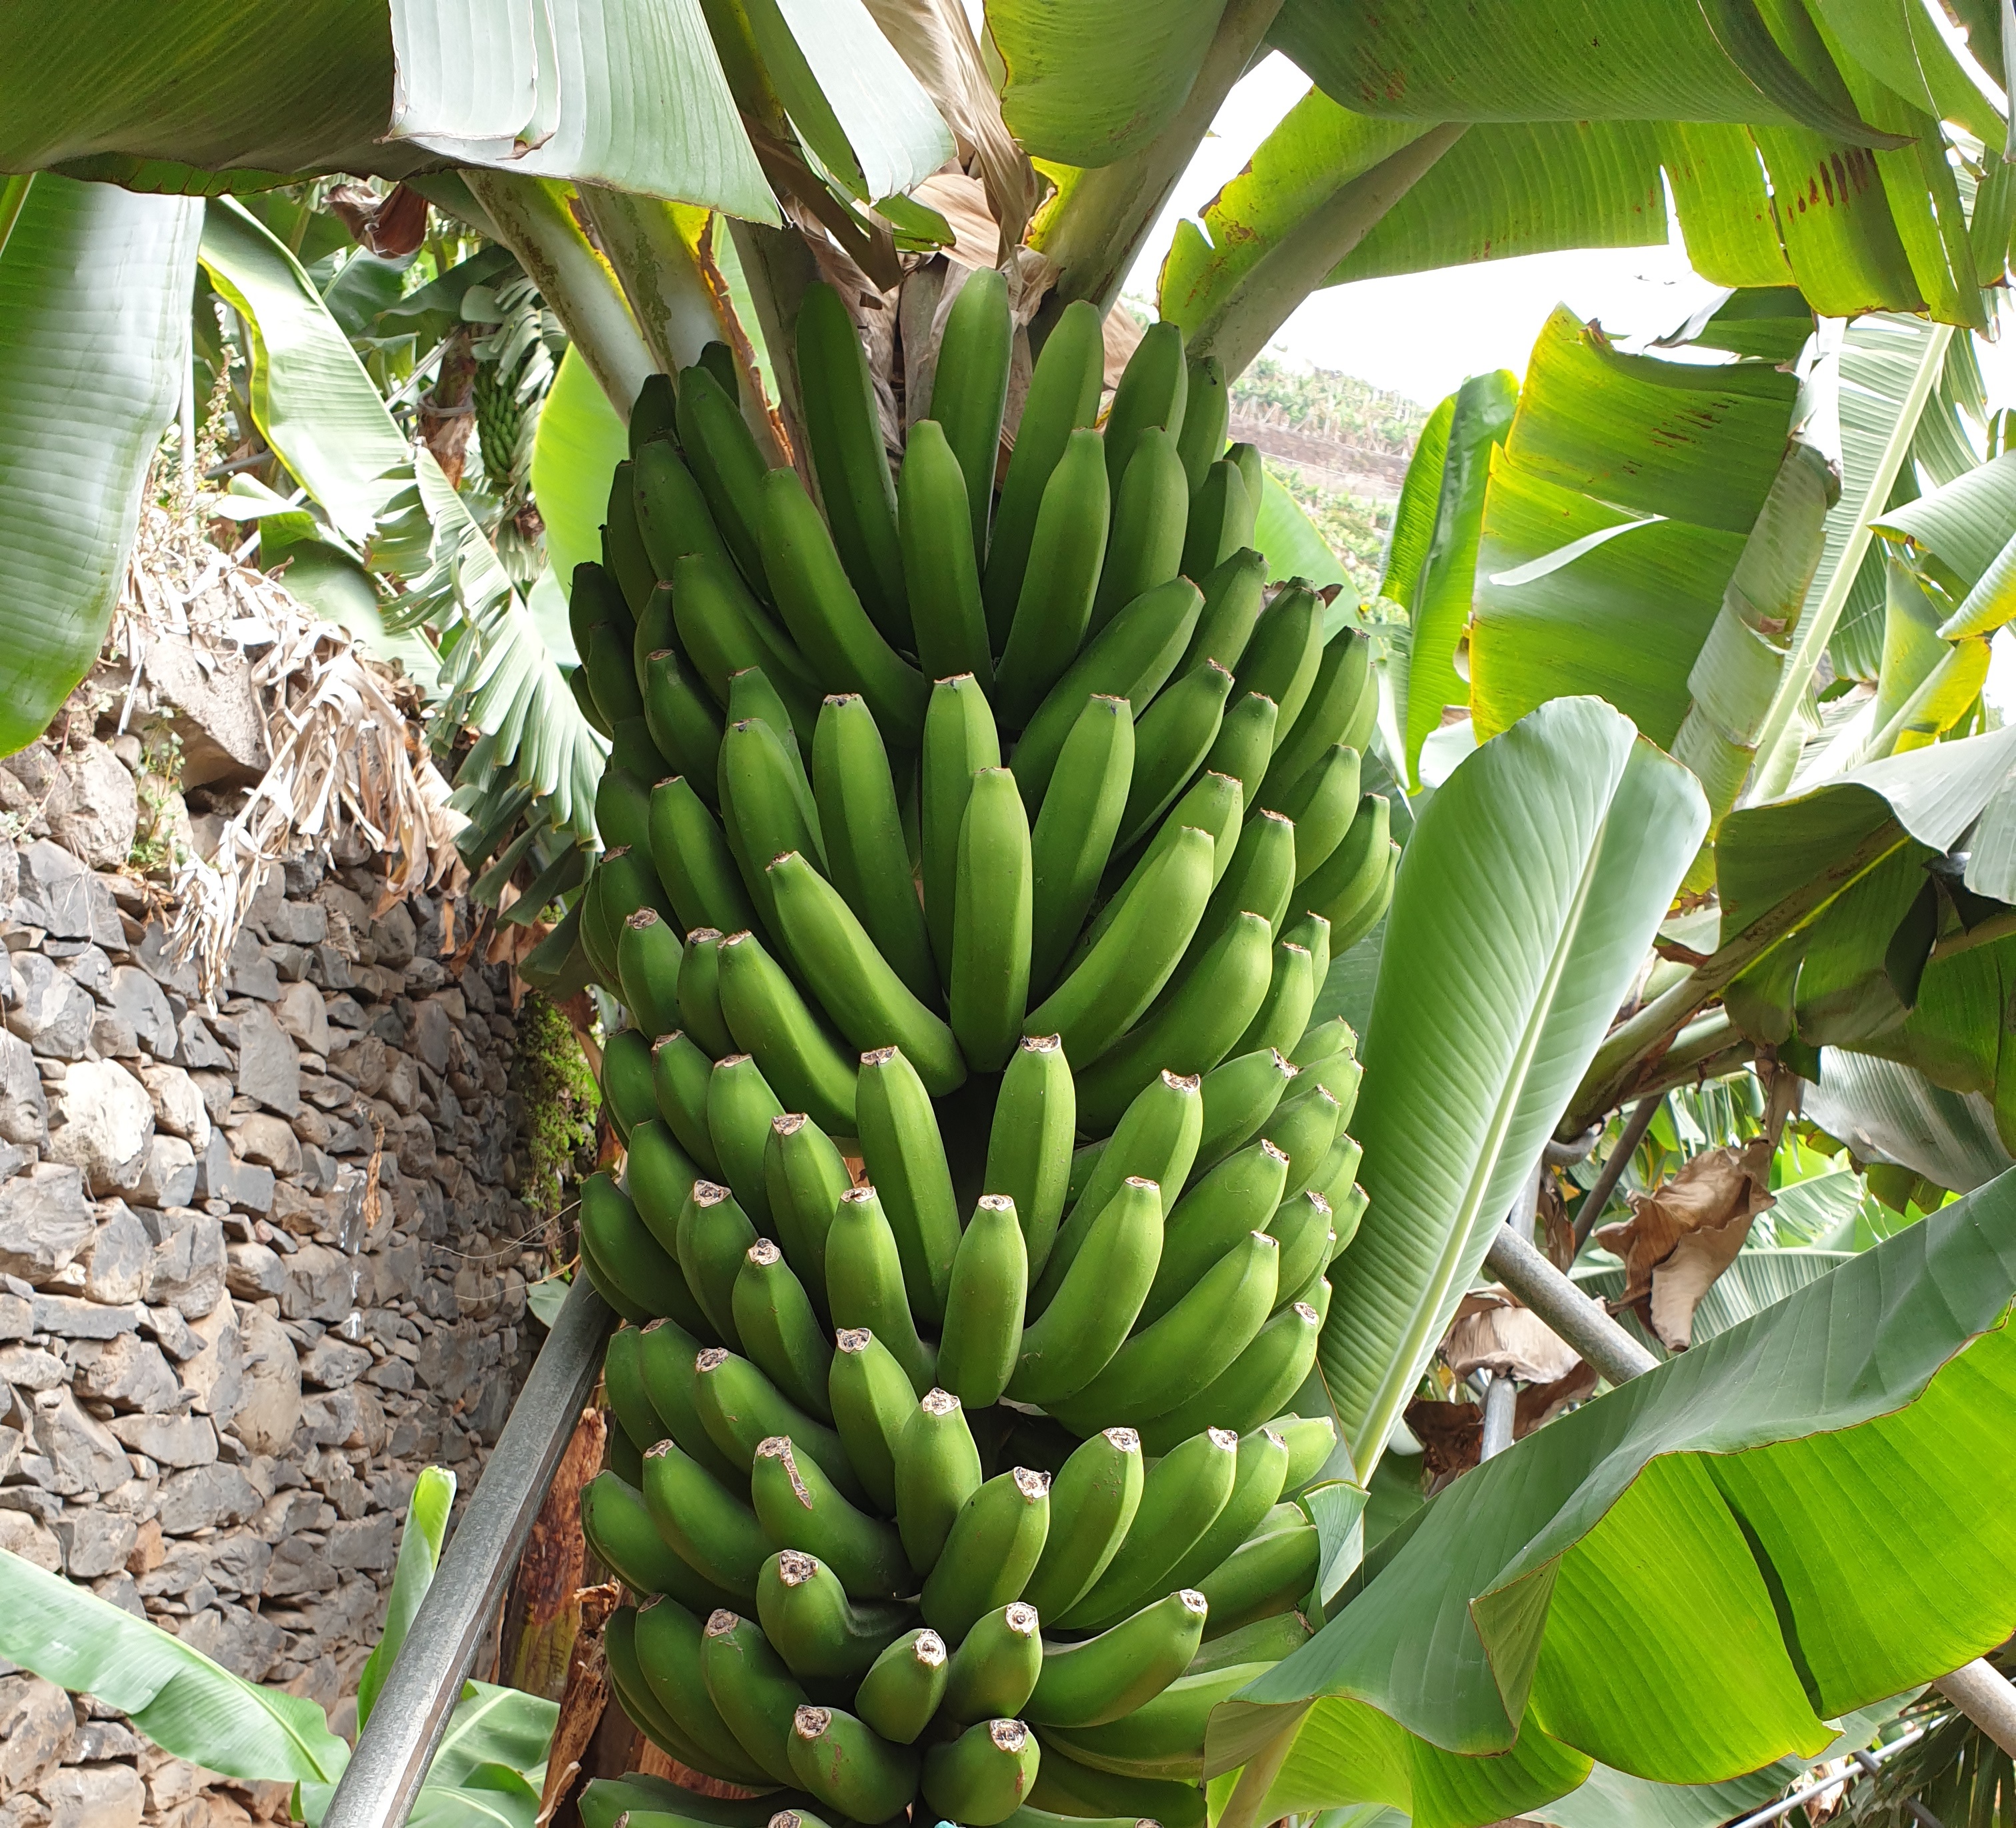
Label: Cut